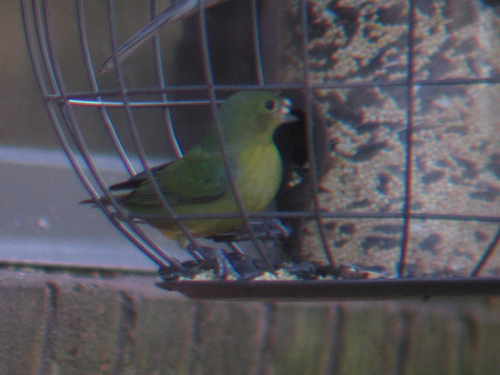
a small body with a yellow belly, and a green head and wings.
this bird is green in color, with a small beak and a light green eye ring.
this is a bird with a yellow breast and a green and blue back.
the small, green bird has a slightly yellow chest and a short, black beak.
the bird has a murky yellow belly and abdomen, with a pale green back, wings, and nape.
this bird is dark green in its wings and back but light green in its belly
this bird is green with yellow and has a very short beak.
this little green, caged bird has a rounded breast, a large head and yellow in its breast and has a pointed beak that is winder at its base.
this bird has a green crown, green primaries, and a yellow belly.
this bird is green with yellow and has a very short beak.
Species: Painted Bunting